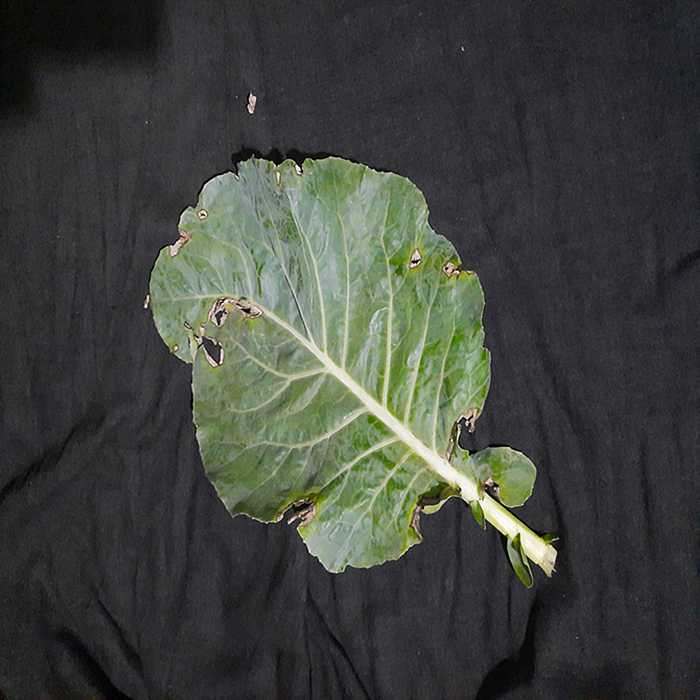
Plant: Cauliflower
Label: Downy mildew